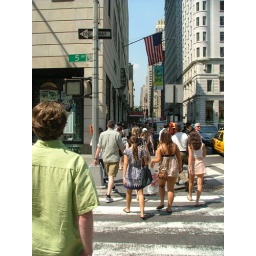
This ain't like crossing the street in Portland, Oregon! Here the cars don't necessarily stop for you. ;-)